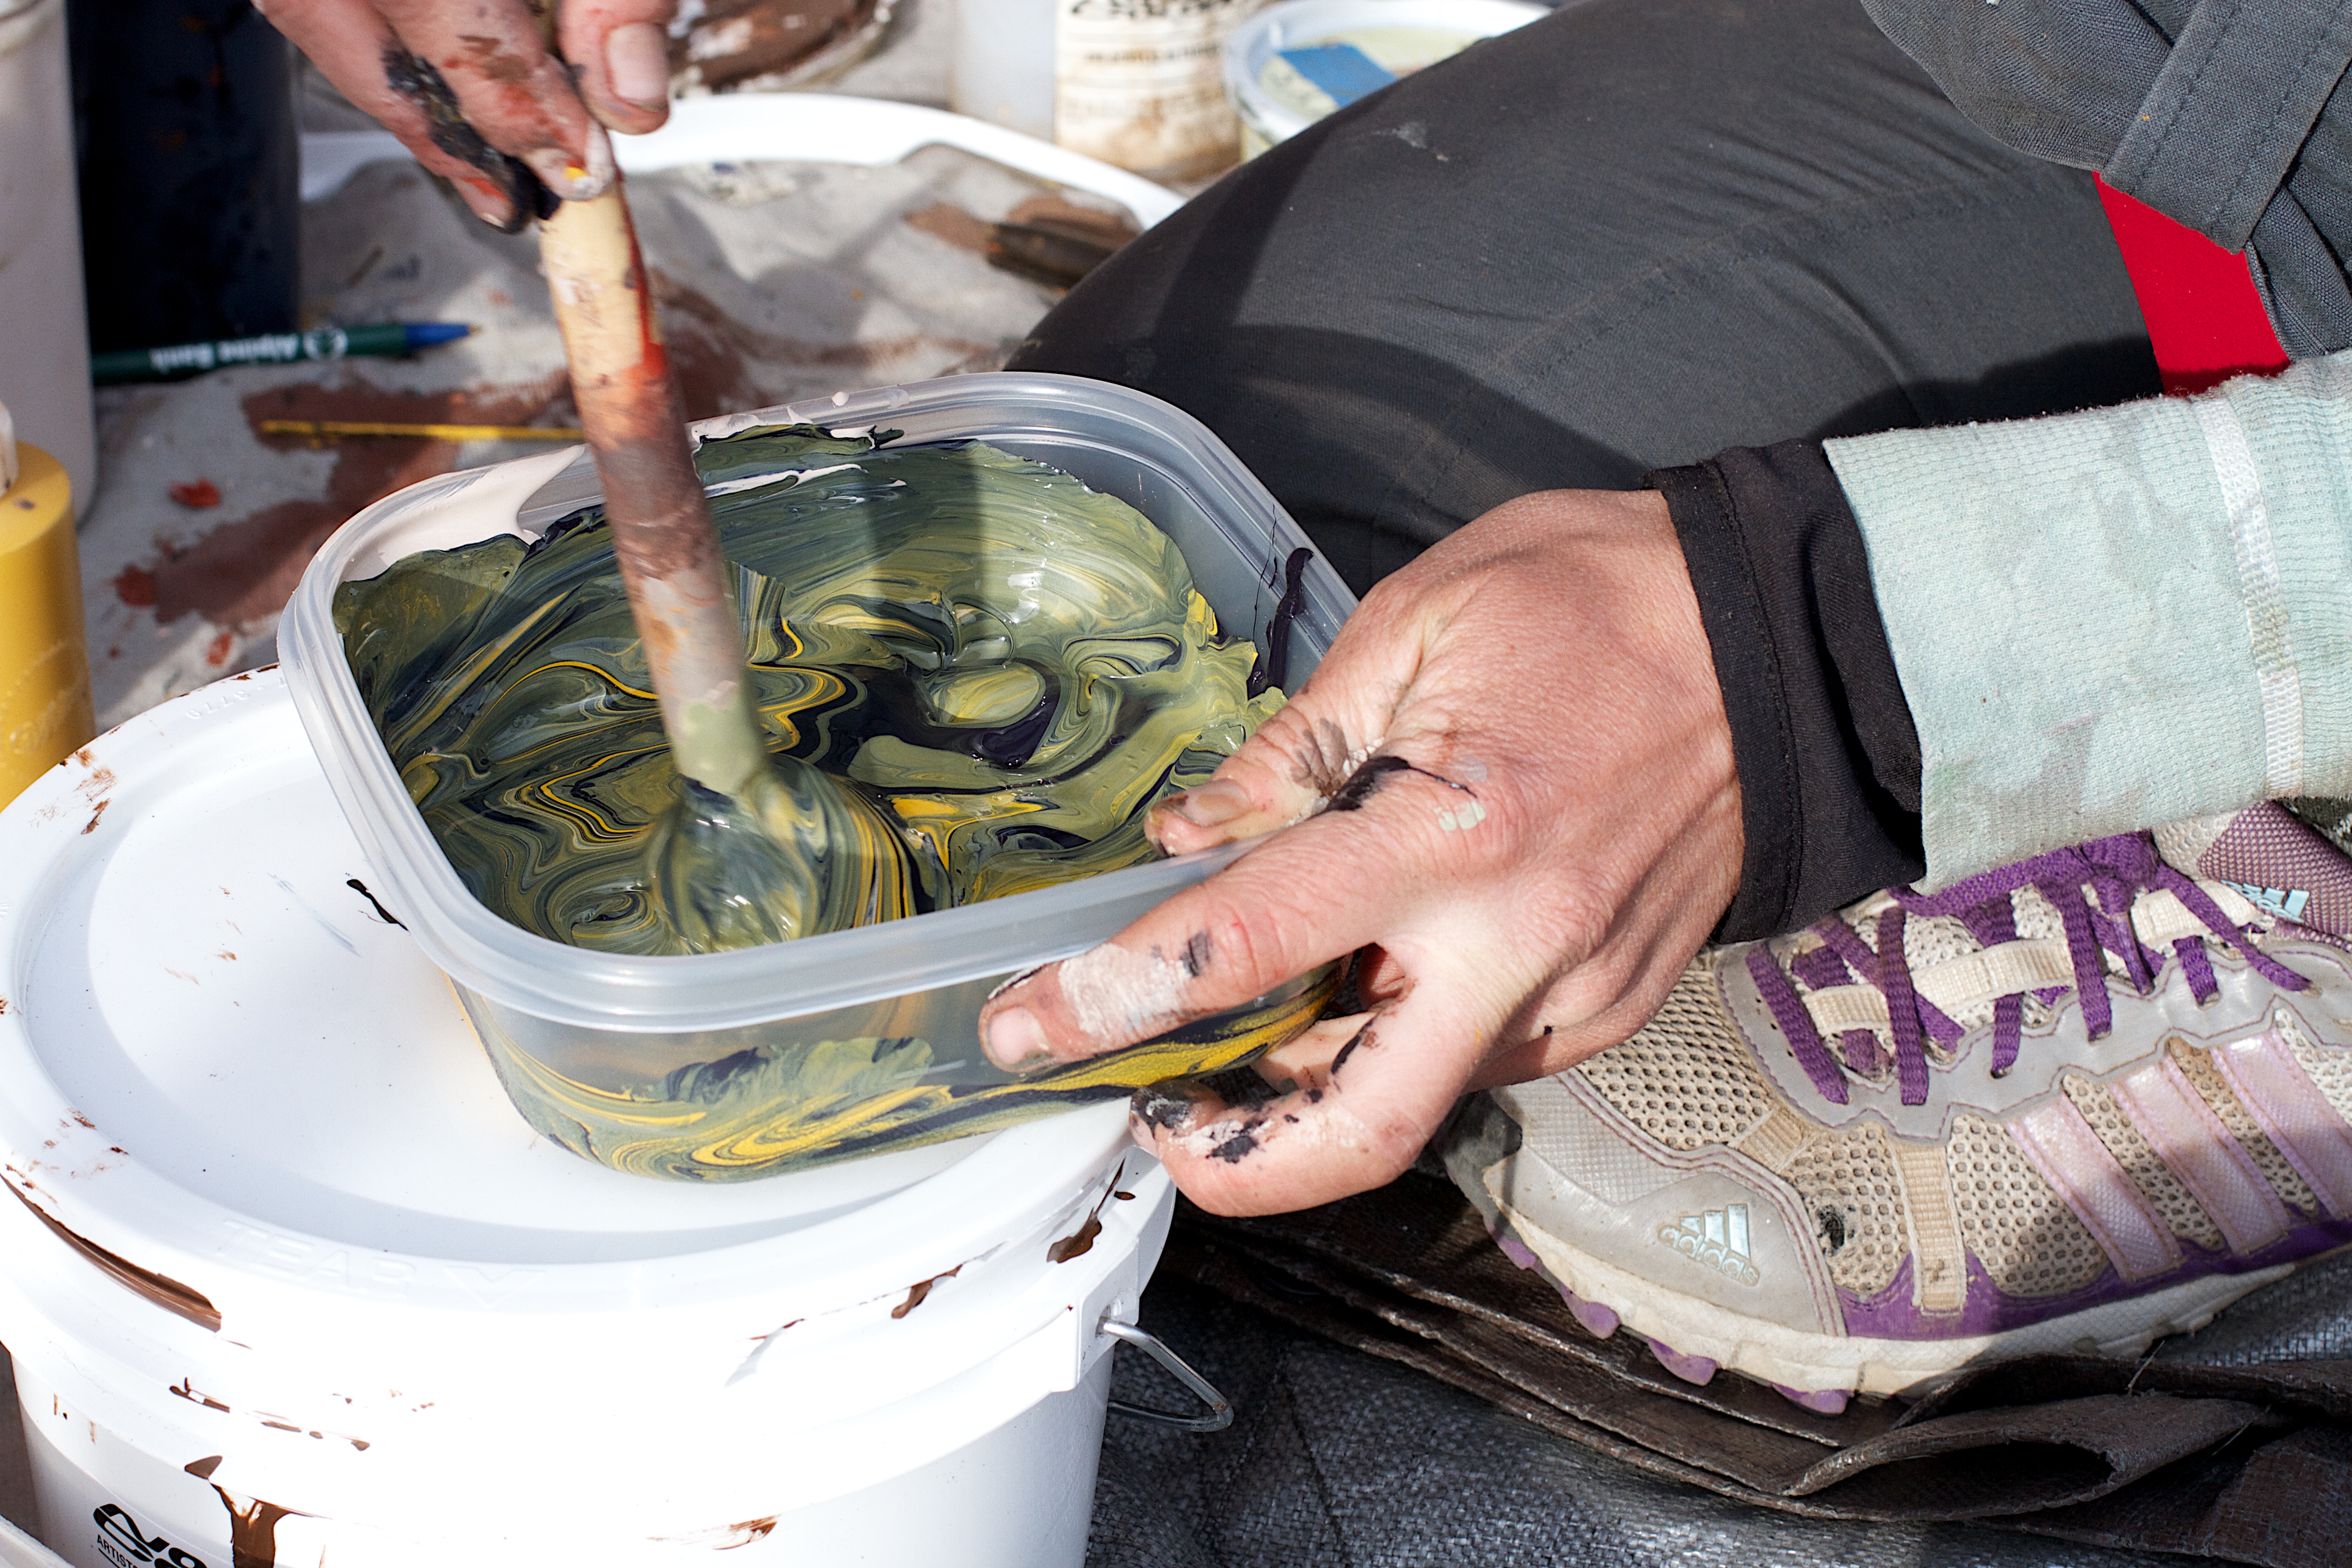
food, seafood, raildog, sense